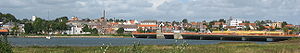
Hadsundbroen / Kilder
Hadsundbroen med Hadsund by
Hadsundbroen er en klapbro beregnet til motortrafik, der krydser Mariager Fjord og forbinder Kronjylland og Himmerland. Klapbroen åbnede 10. november 1976 efter at byggeriet blev startet i 1974. Broen er 252 meter lang, 21,6 meter bred og har en gennemsejlingsbredde på 26 meter.